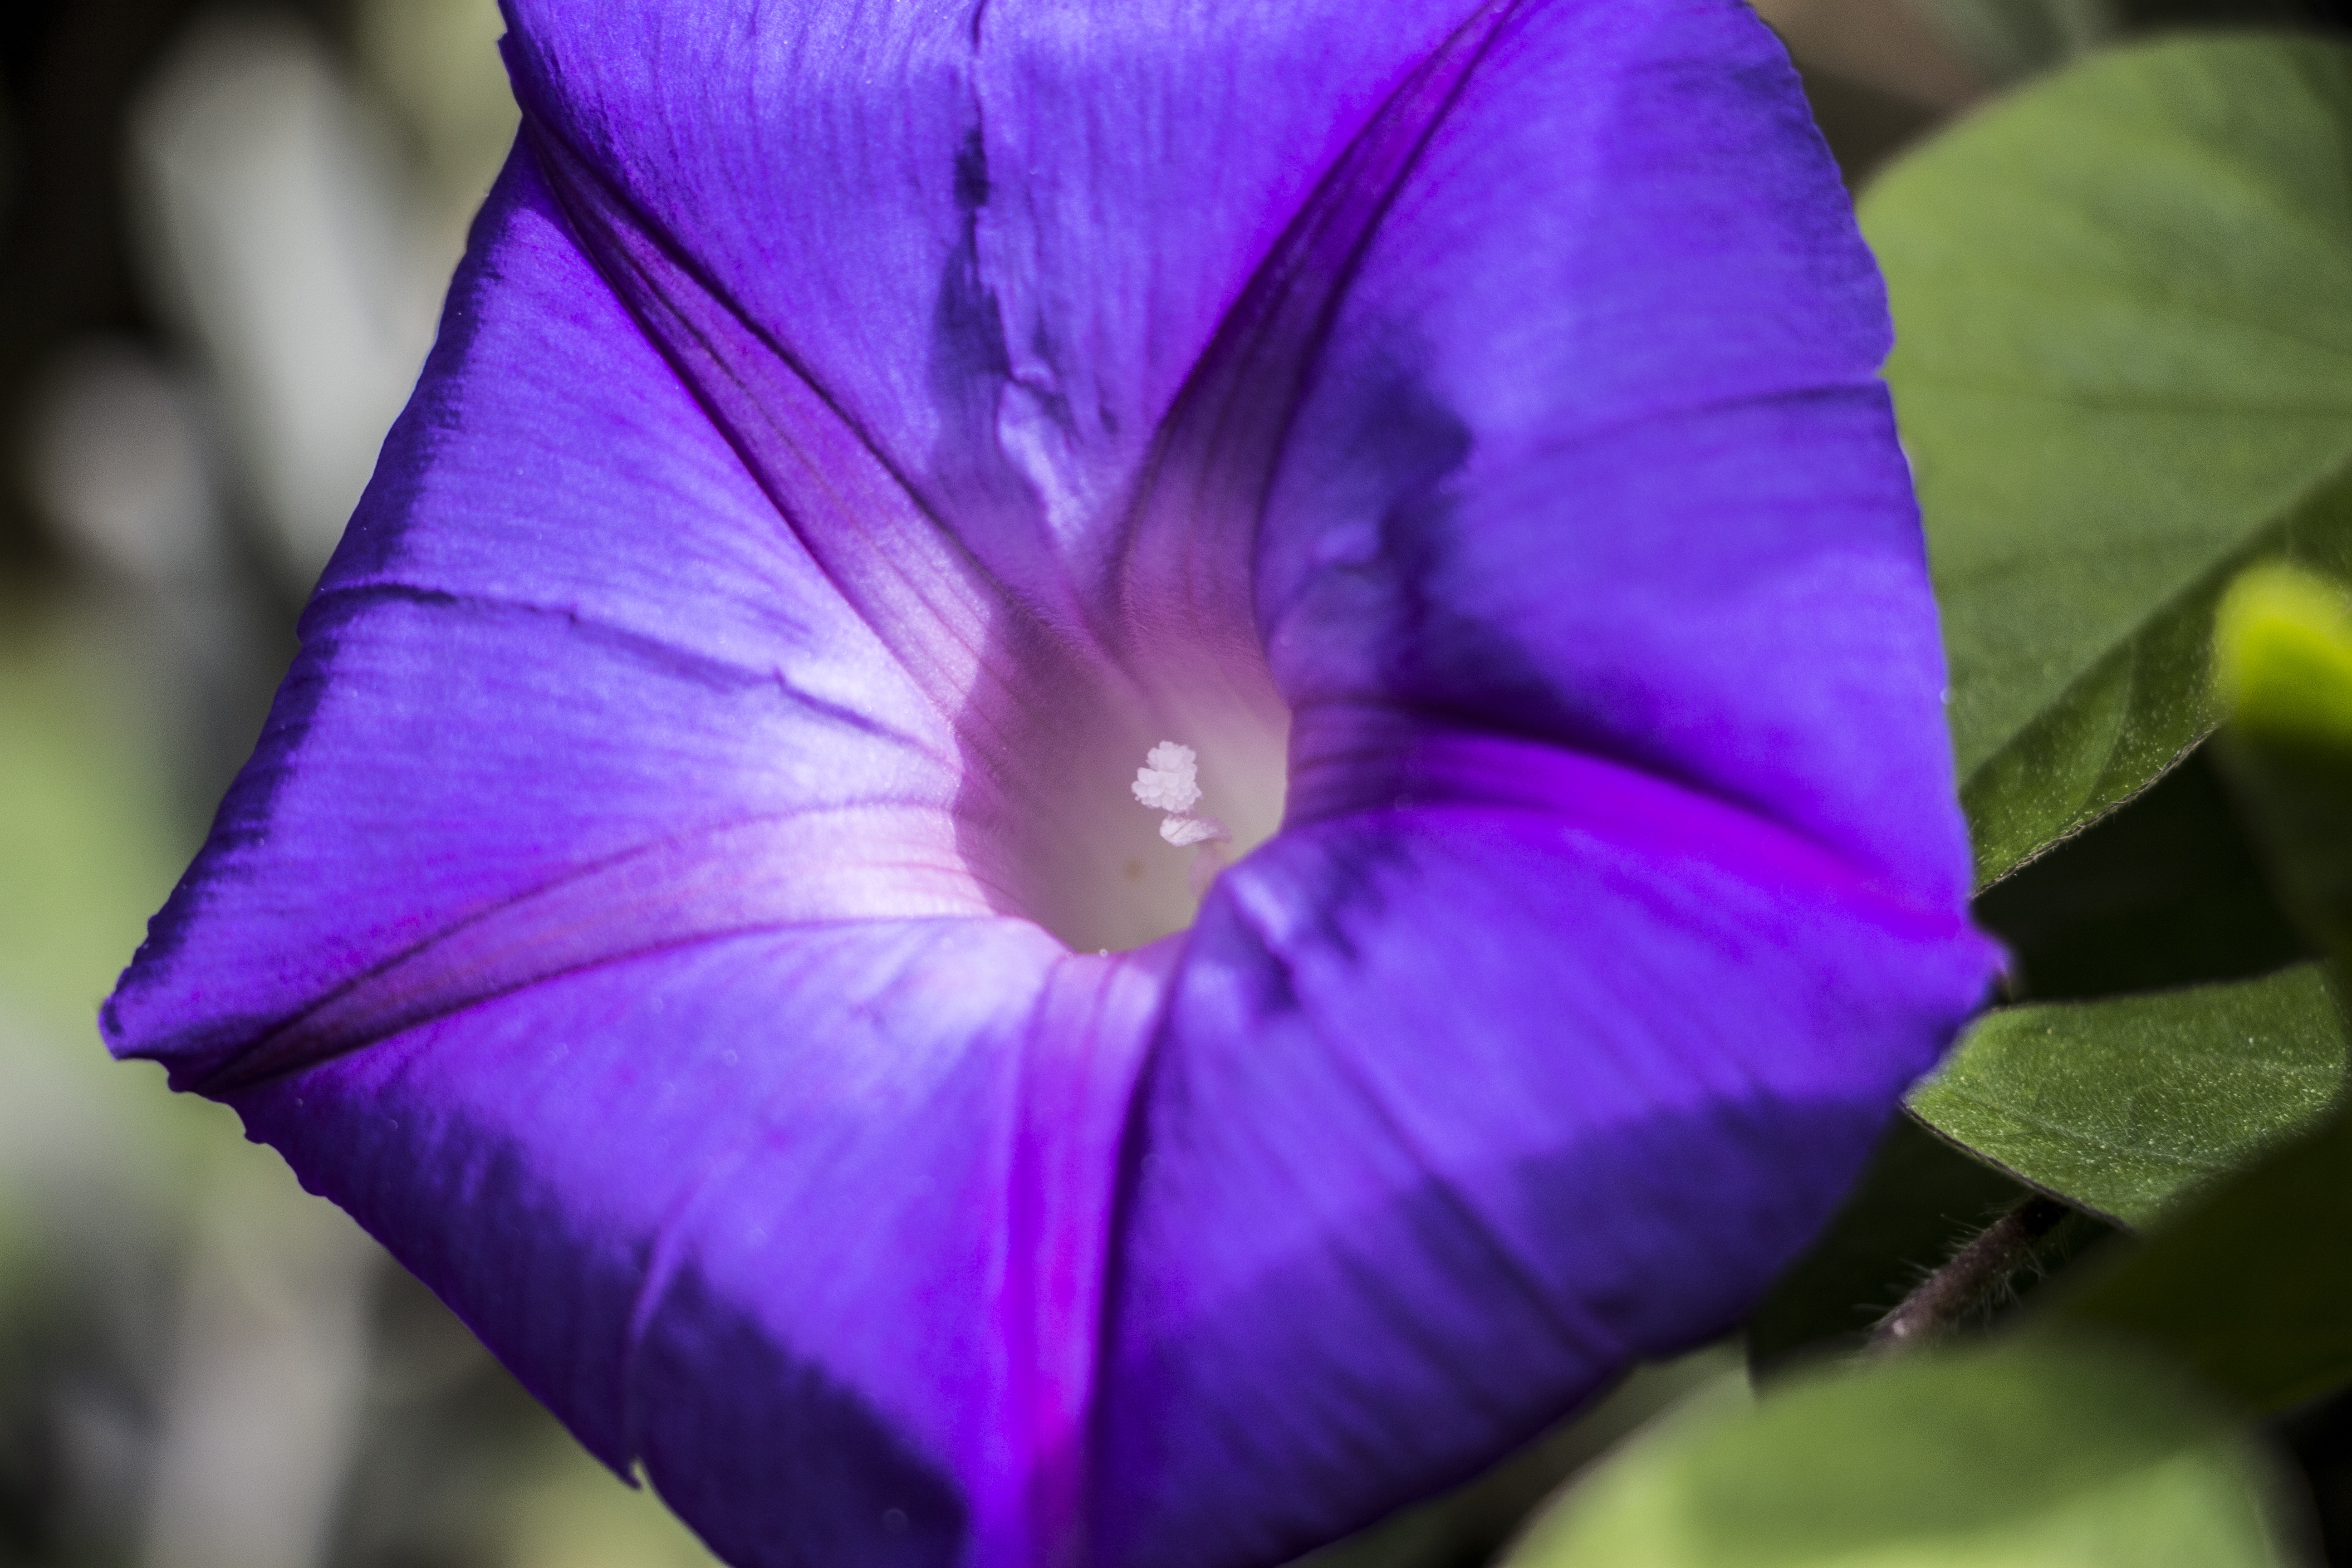
water, nature, blossom, drop, liquid, plant, white, photography, stem, leaf, flower, purple, petal, bloom, summer, floral, motion, bouquet, spring, green, splash, macro, natural, holiday, drink, botany, blue, garden, pink, close, flora, splashing, bubble, close up, leaves, petals, eye, stamen, morning glory, moonflower, macro photography, flowering plant, plant stem, land plant, morning glory family, beach moonflower